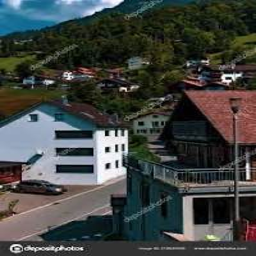
Triesenberg